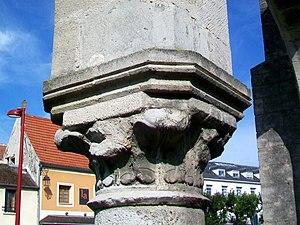
Le troisième des trois chapiteaux conservés (du sud vers le nord).